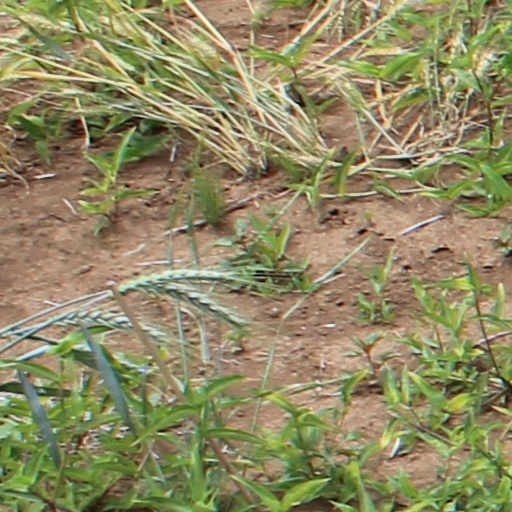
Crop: wheat